Sikorsky S-61R

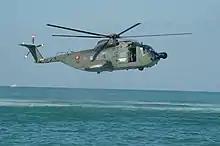
HH-3F of the Italian Air Force

USAF variants served in numerous air rescue squadrons and aerospace rescue and recovery squadrons of the Military Airlift Command (MAC), rescue squadrons of the Air Combat Command (ACC) and other USAF major commands worldwide. The aircraft was also used by a number of Air Force Reserve Command and Air National Guard rescue squadrons. All USAF HH-3Es, to include Air Force Reserve and Air National Guard, were retired in the 1990s and replaced by the current HH-60G Pavehawk.